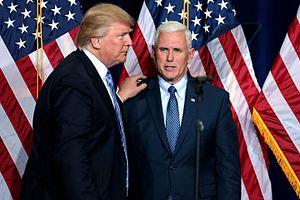
Les États-Unis, en forme longue les États-Unis d'Amérique, ou EUA, sont un pays transcontinental dont la majorité du territoire se situe en Amérique du Nord. Les États-Unis ont la structure politique d'une République constitutionnelle et fédérale à Régime présidentiel, ils sont composée de cinquante États, dont quarante-huit sont adjacents et forment le Mainland. Celui-ci est encadré par l'océan Atlantique à l'est, le golfe du Mexique au sud-est et l'océan Pacifique à l'ouest, et se trouve bordé au nord par le Canada et au sud-ouest par le Mexique. Les deux États non limitrophes sont l'Alaska, situé au nord-ouest du Canada, et Hawaï, un archipel situé au milieu de l'océan Pacifique-nord. De plus, le pays comprend quatorze territoires insulaires disséminés dans la mer des Caraïbes et le Pacifique. La géographie et le climat du pays sont extrêmement diversifiés, abritant une grande variété de faune et de flore, faisant des États-Unis l'un des 17 pays mégadivers de la planète.
Donald John Trump, né le 14 juin 1946 à New York, est un homme d'affaires, animateur de télévision et homme d'État américain. Il est le 45ᵉ président des États-Unis, depuis le 20 janvier 2017.